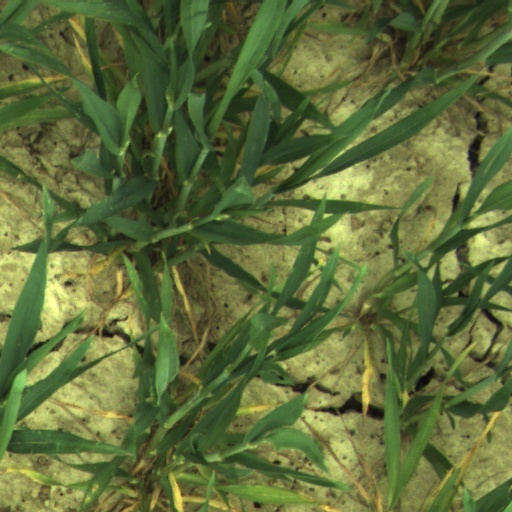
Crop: wheat